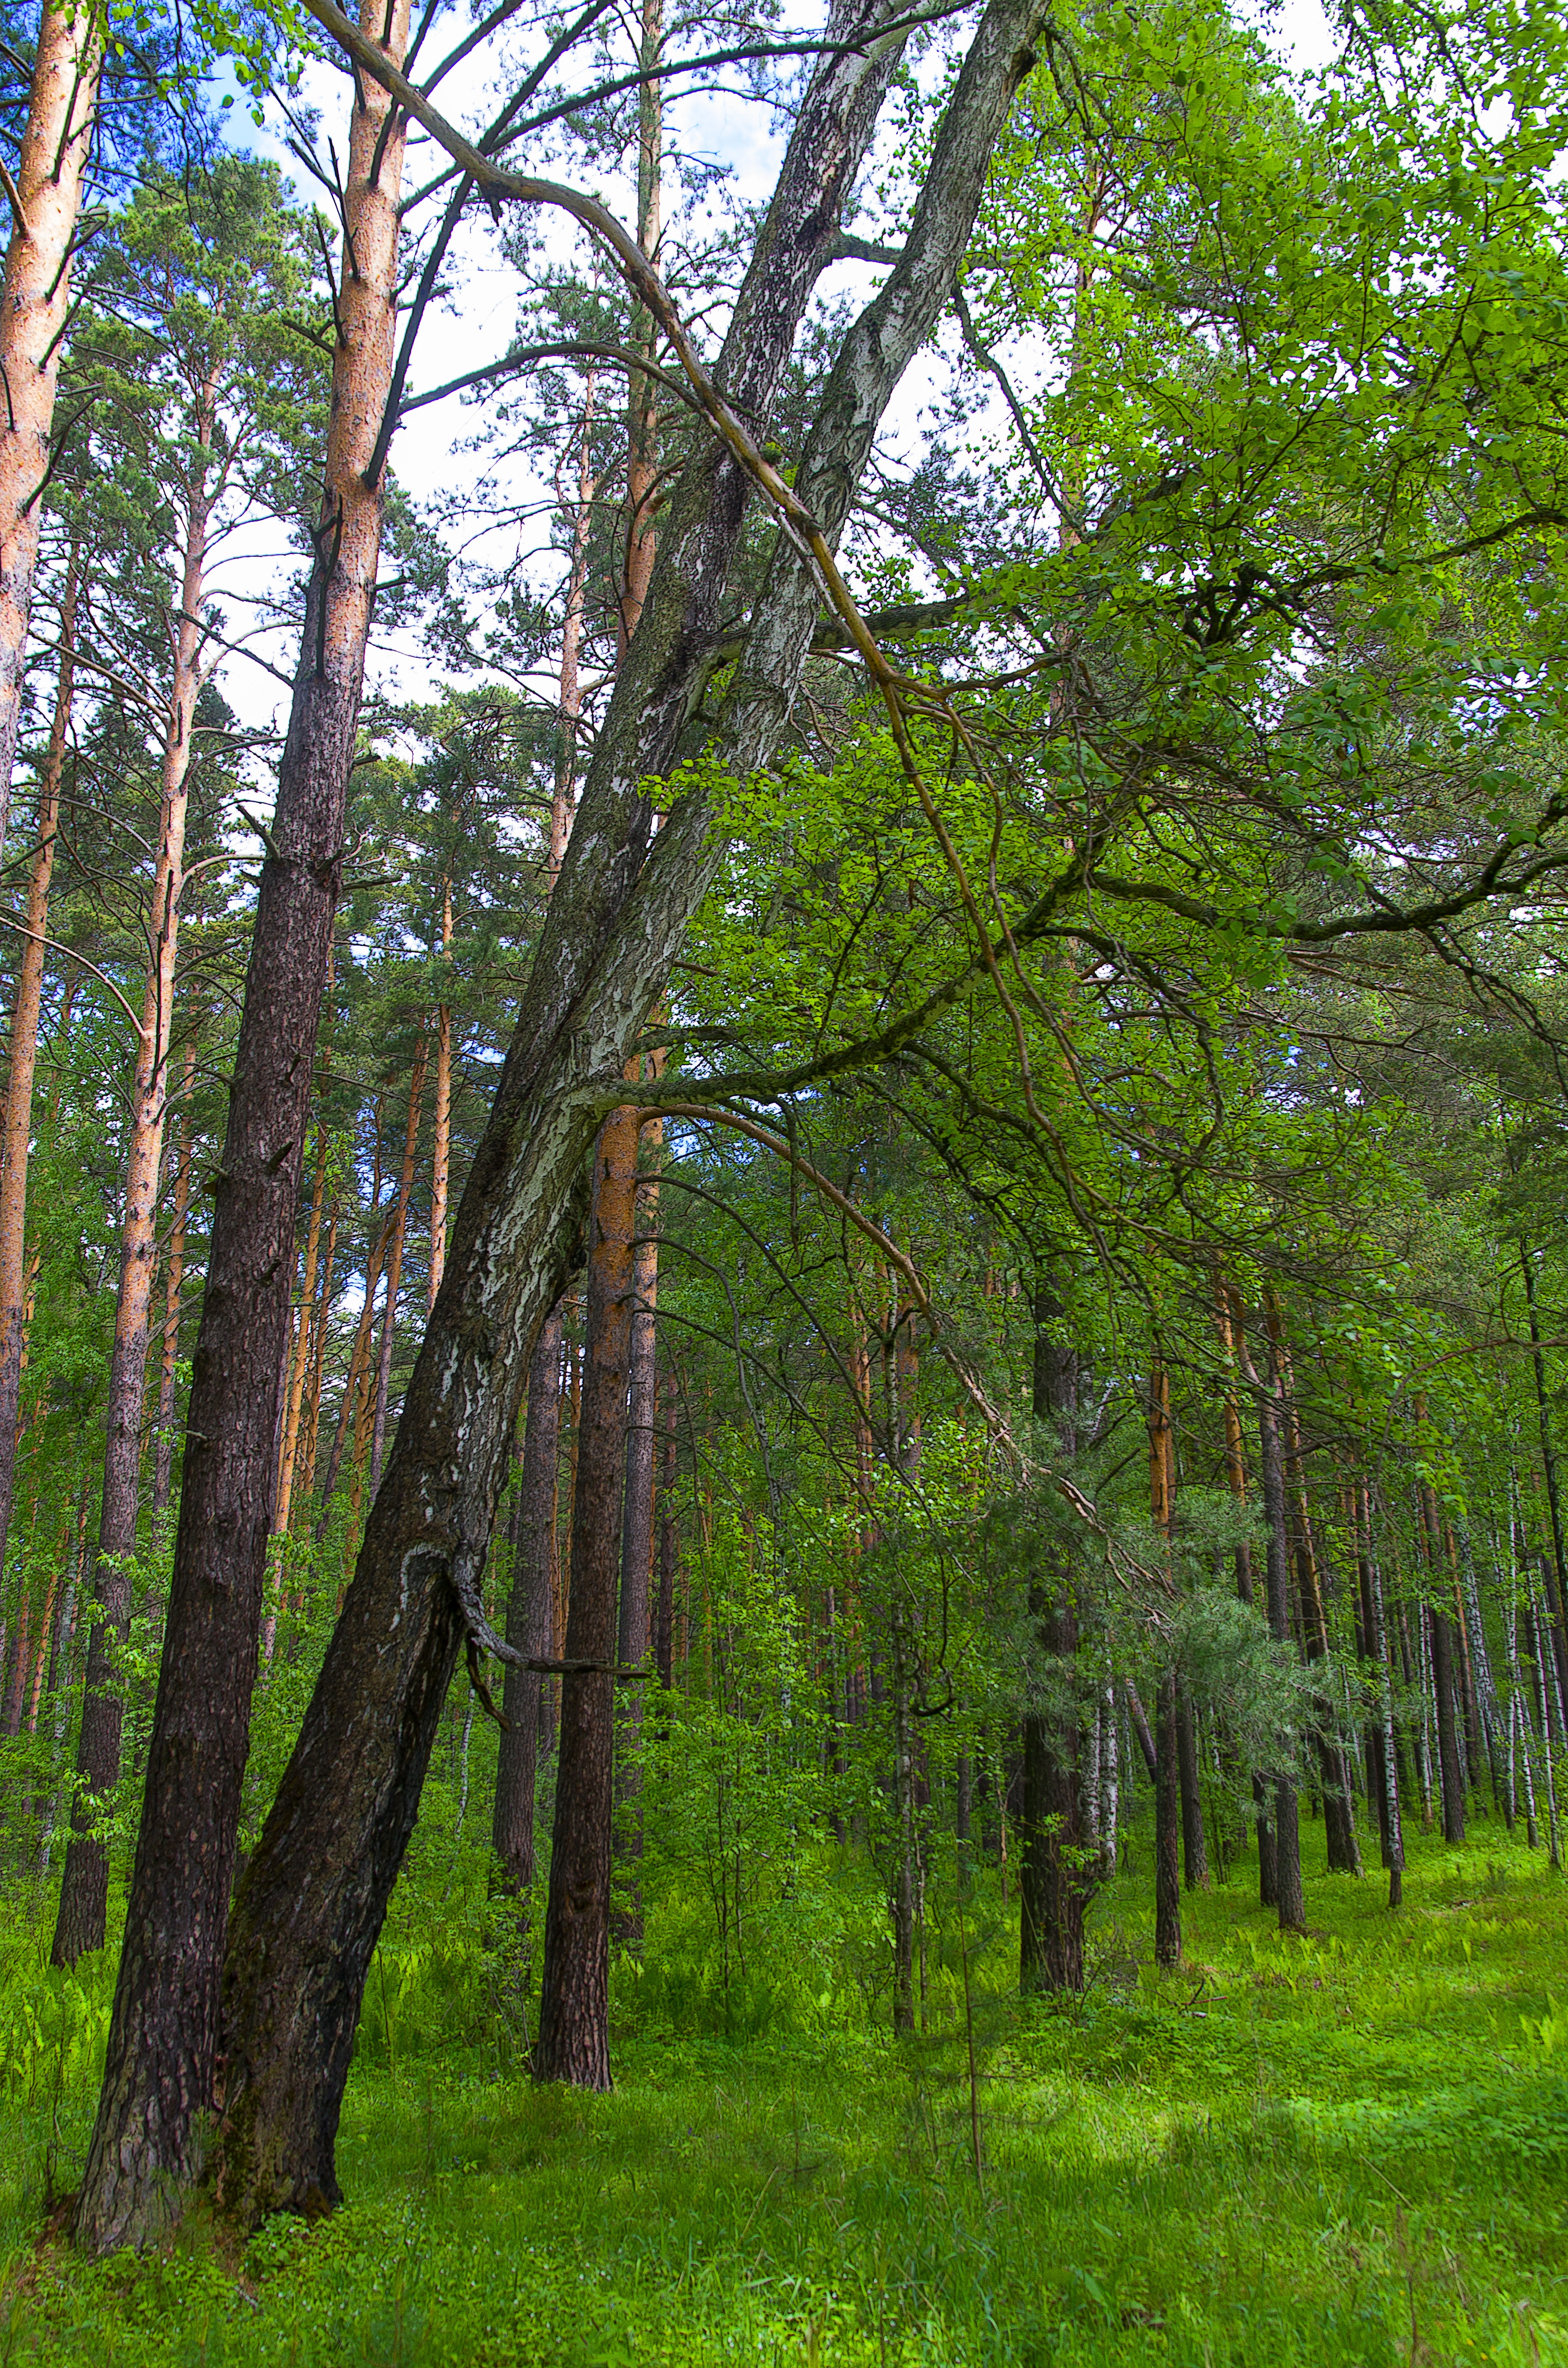
landscape, tree, nature, forest, grass, branch, plant, sunlight, leaf, flower, trunk, pine, environment, bush, spring, green, autumn, botany, stroll, trees, leaves, outdoors, deciduous, beautiful, grove, woodland, may, habitat, in the forest, ecosystem, greens, green leaves, biome, old growth forest, natural environment, woody plant, temperate broadleaf and mixed forest, temperate coniferous forest, land plant